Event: Nepal Earthquake
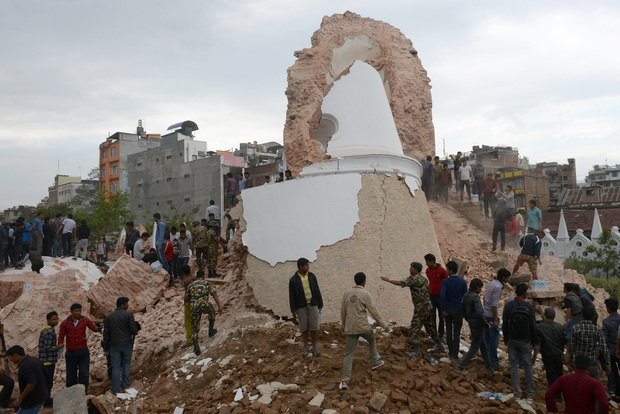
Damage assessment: damage